Congressional office lottery

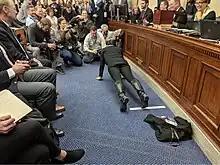
Sharice Davids doing push-ups prior to drawing her number

The organizers of the lottery hold that dances increase the chance of a low number, while "Bloomberg" observed in 2022 that a congressmember's name being mispronounced seemed to help their chances.